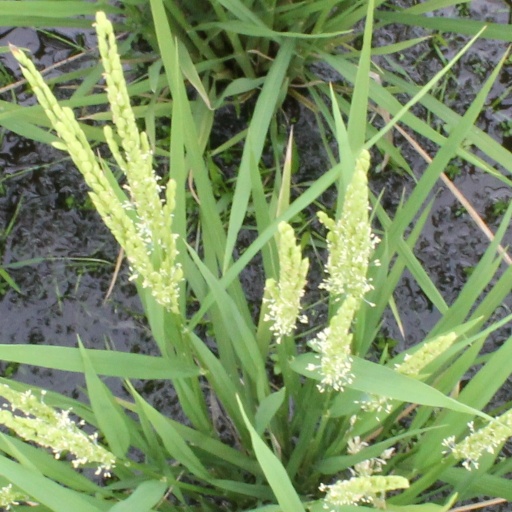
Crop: rice